2018 WTA Elite Trophy

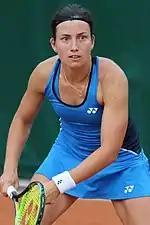
Sevastova reached the semifinals of the US Open.

Daria Kasatkina had a breakthrough year, making it to the top 10 for the first time. Kasatkina did not begin the year well, picking up her first win of the year at the Australian Open but fell in the second round to Magda Linette. She bounced back by reaching the semifinals of the St. Petersburg Ladies' Trophy, losing to Kristina Mladenovic. She reached her first final of the year at the Dubai Tennis Championships but lost to Elina Svitolina. She then followed it up by reaching the biggest final of her career at the BNP Paribas Open, a Premier Mandatory event, but fell to Naomi Osaka. Her clay court season was average, reaching the quarterfinals of the Mutua Madrid Open, losing to eventual champion Petra Kvitová and reaching her first slam quarterfinal at the French Open but fell to Sloane Stephens. She backed up that slam performance, with a quarterfinal showing at the Wimbledon, losing to Angelique Kerber. Following that performance, Kasatkina was not able to maintain her form, failing to win back-to-back matches until the Asian swing, including a second round loss at the US Open to Aliaksandra Sasnovich. However, she ended the year by winning her first title of the year at the Kremlin Cup, defeating qualifier Ons Jabeur.